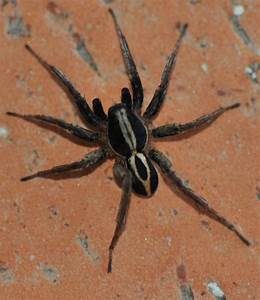
Label: ragno